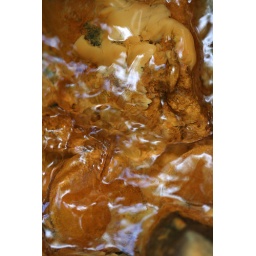
Macro shot of the orange goop collecting on rocks in slower moving water.5/12/2009